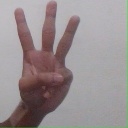
अक्षर: व